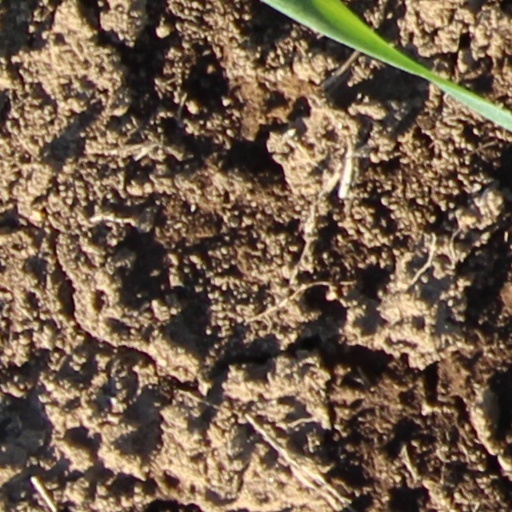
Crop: wheat